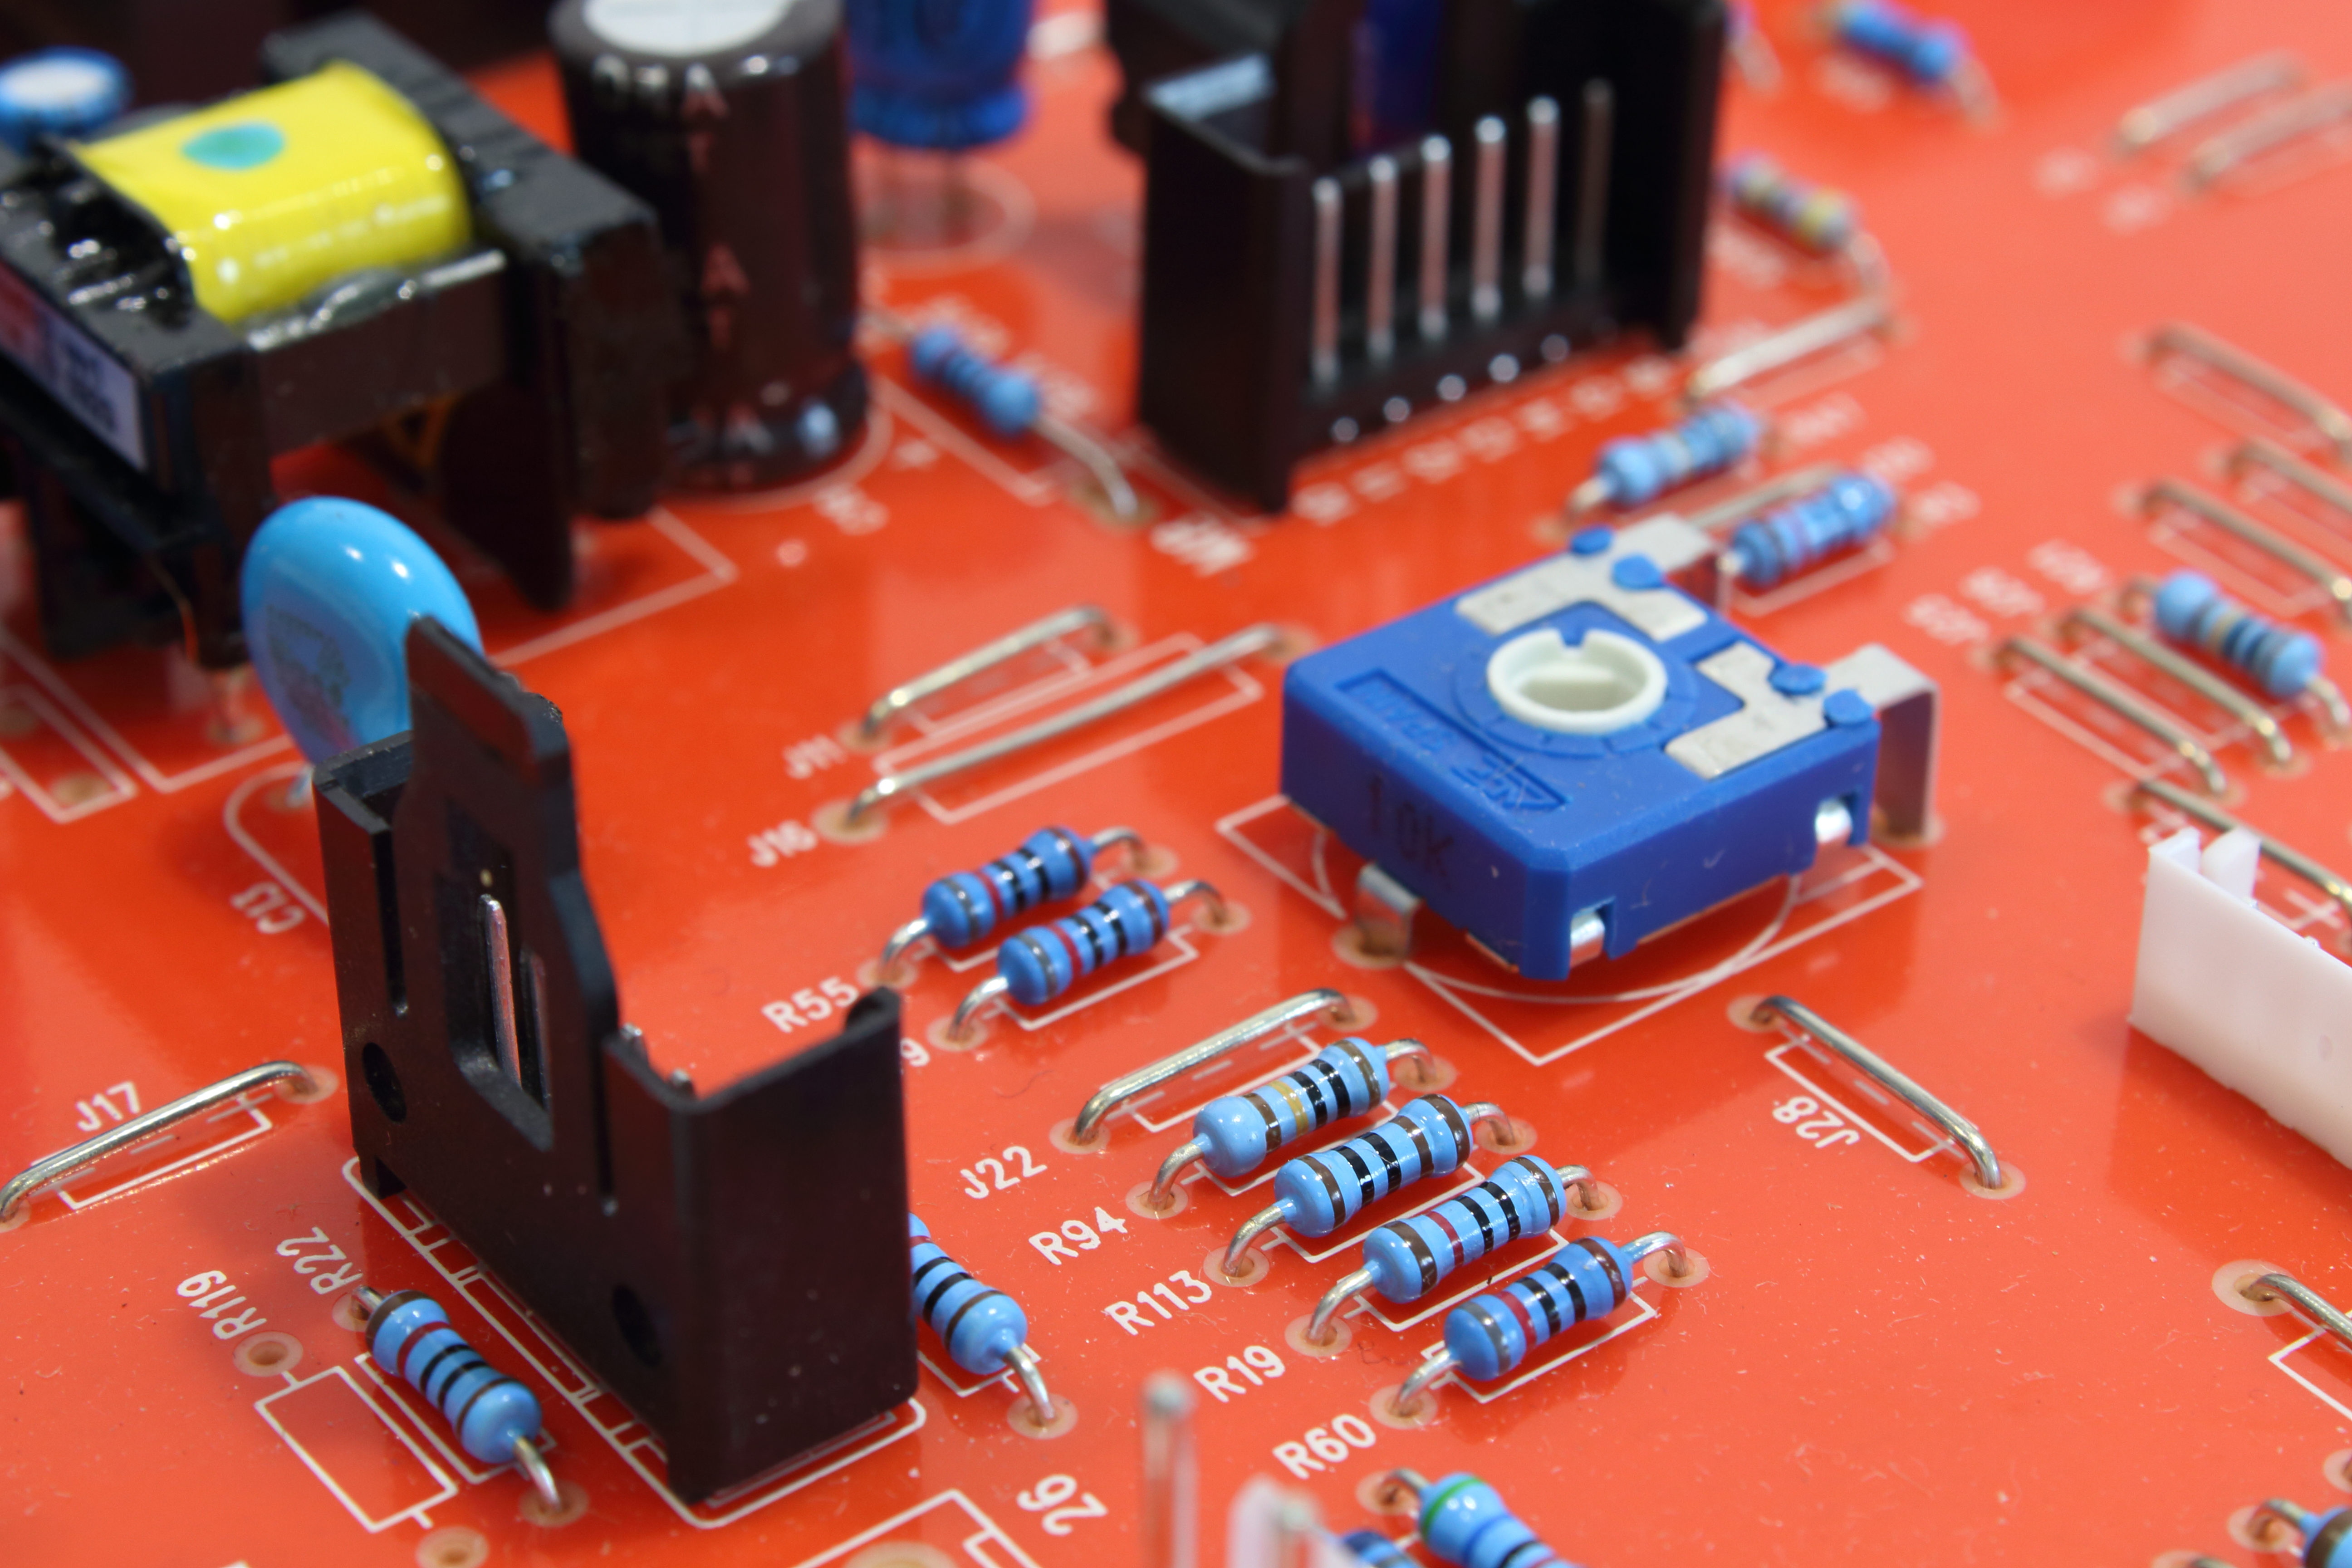
electronic engineering, technology, product, electronics, circuit component, microcontroller, electronic component, electrical network, electronics accessory, electronic device, circuit prototyping, hardware programmer, computer hardware, cpu, engineering, semiconductor, personal computer hardware